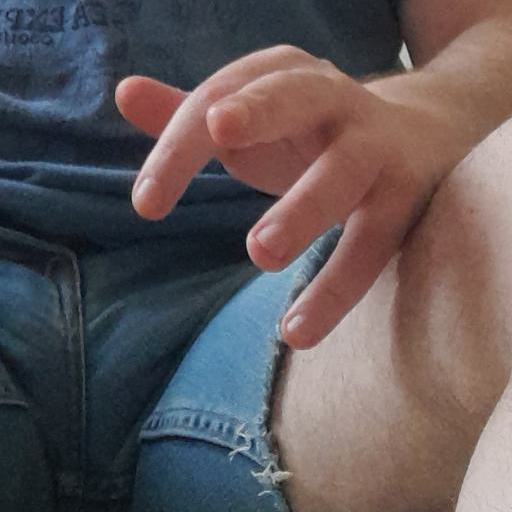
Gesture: no_gesture